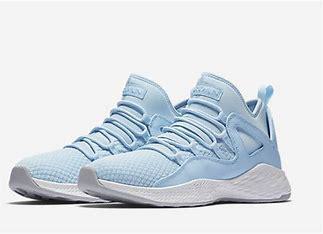
Brand: Jordan
Model: Formula 23